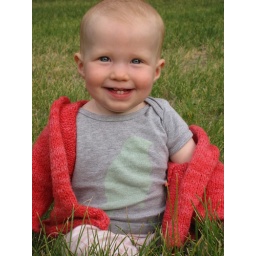
happy girl in the grass